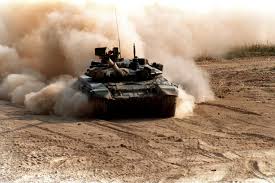
Label: Tank